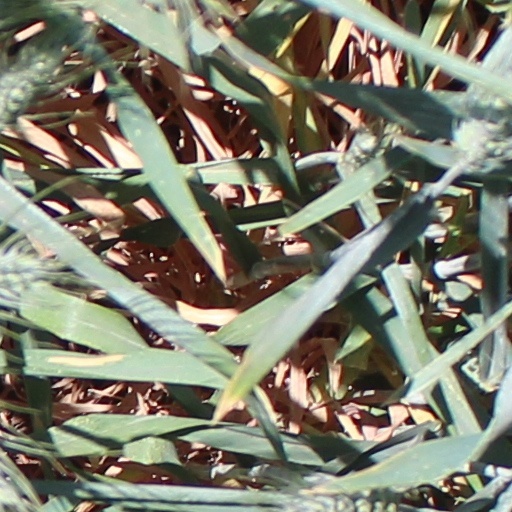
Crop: wheat